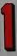
Number: 1